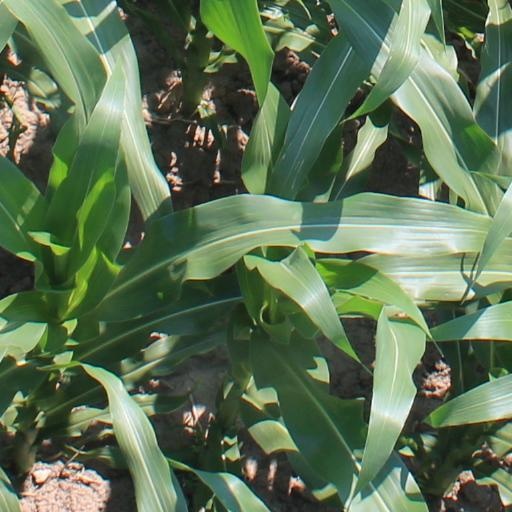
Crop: maize; corn